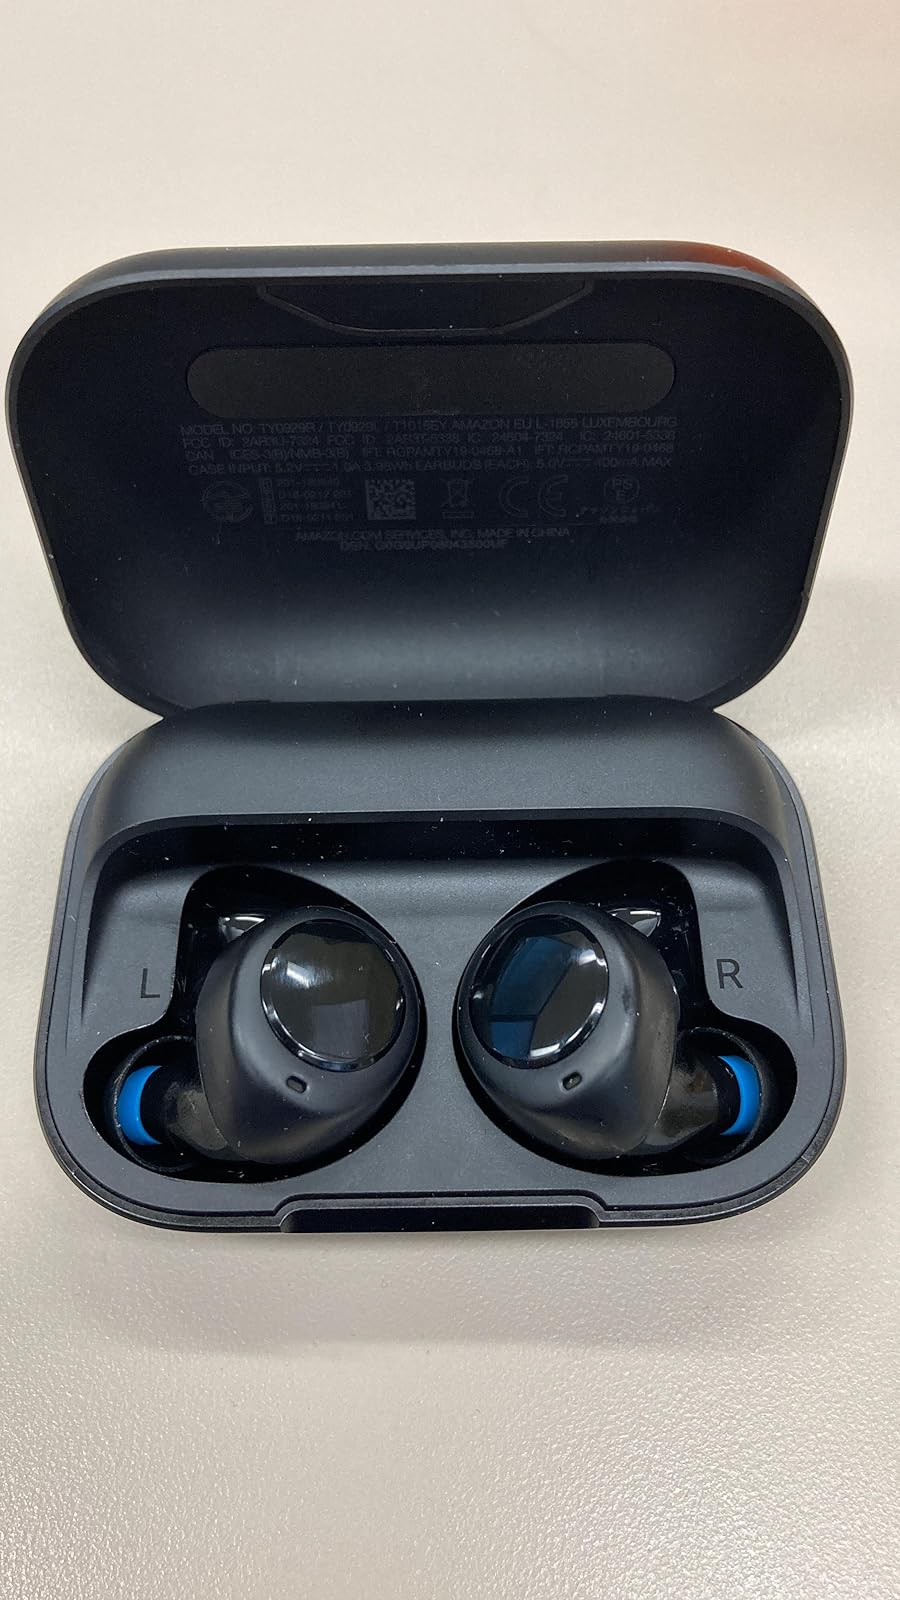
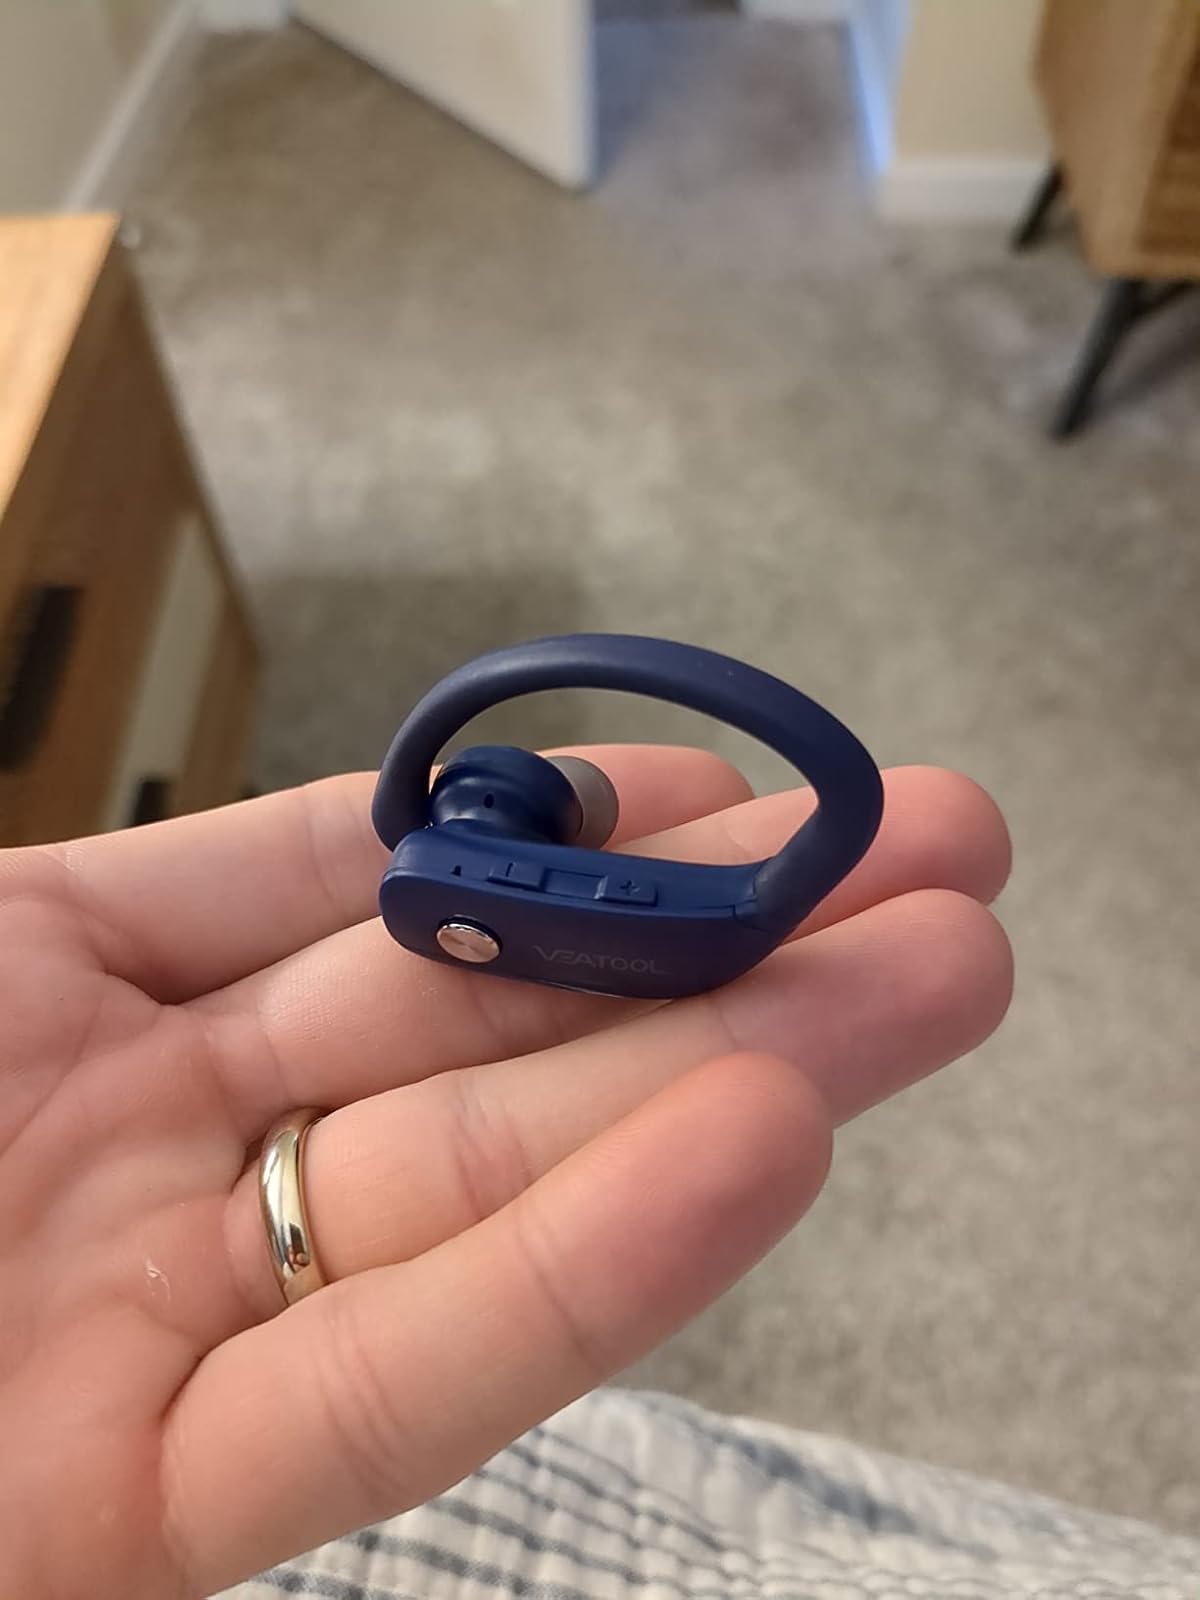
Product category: earbuds
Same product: no